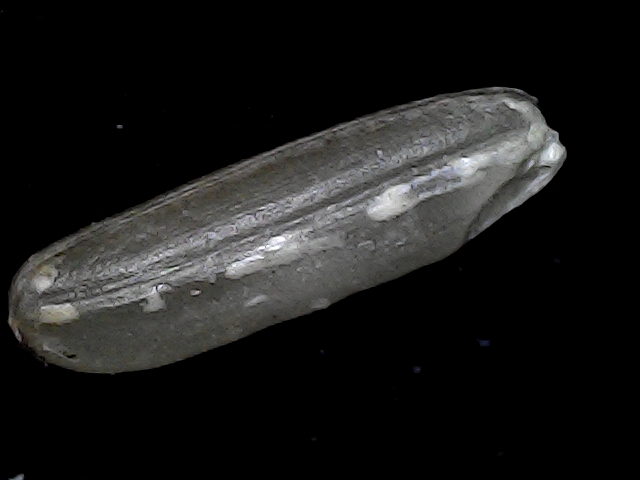
Rice variety: BD85